Georg Ritter von Schönerer

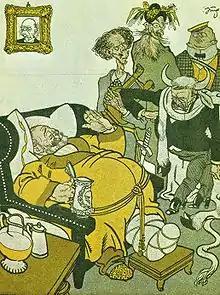
Schönerer was imprisoned for his raid on a newspaper office. While doing so, he allegedly was drunk, hence this caricature.

Tensions rose even further in 1879 due to the accession of minister-president Eduard Taaffe, a member of the Austrian nobility of Irish descent and whose Catholic, monarchist, and pro-minority policies so enraged Schönerer and his followers that they accused Taafe of being "anti-German."